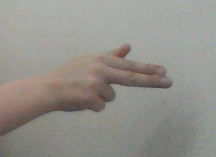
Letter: ghain